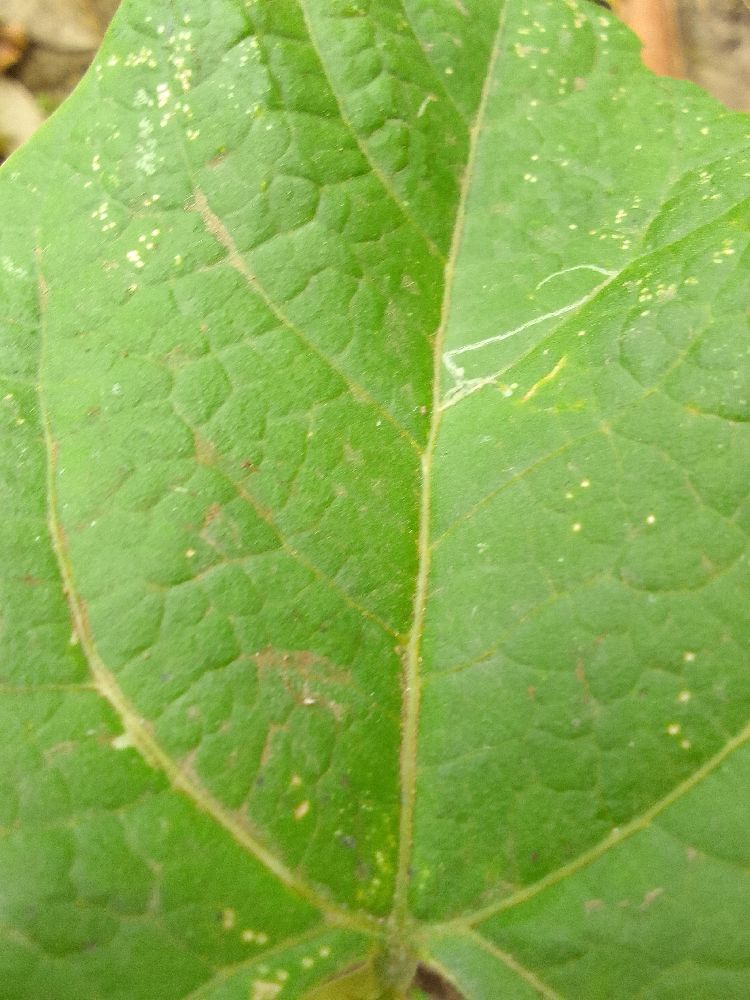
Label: healthy